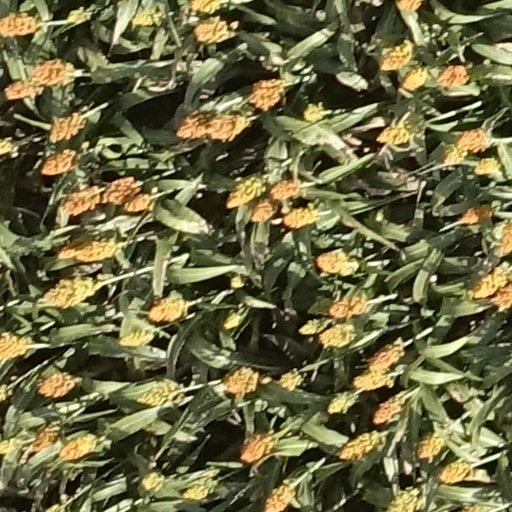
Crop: sorghum